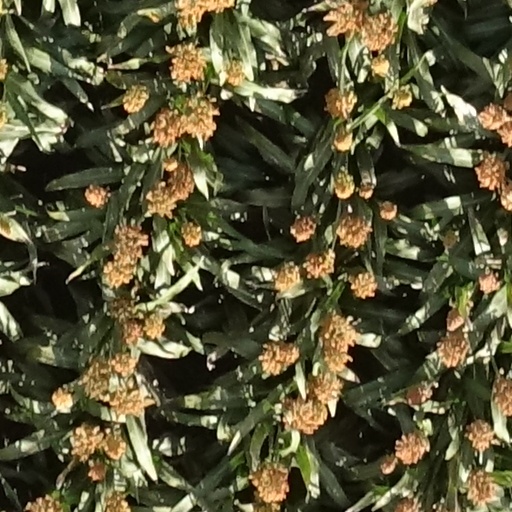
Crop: sorghum